Harvest Moon: Back to Nature

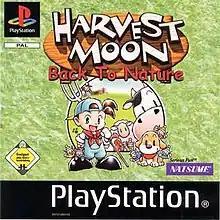
PlayStation version cover art

is a 1999 video game in the farm simulation series "Story of Seasons" developed by Victor Interactive Software and published outside of Japan by Natsume. It is the first "Harvest Moon" game for a non-Nintendo console. Characters from "Harvest Moon 64" were transferred to be the characters in this game, although with new lifestyles, personalities, and relatives.